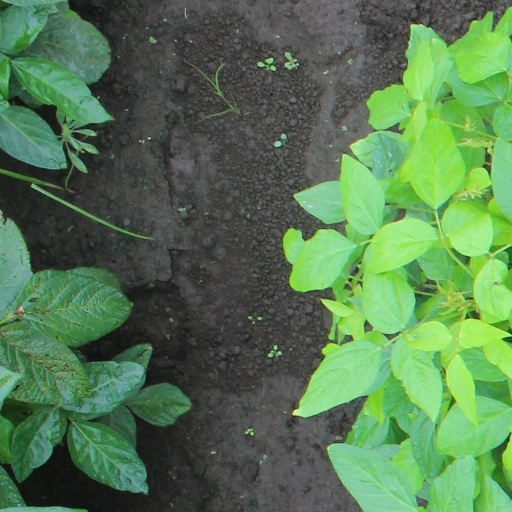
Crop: soybean